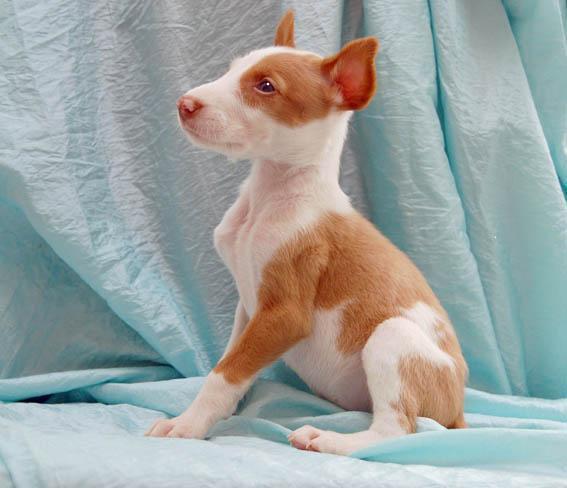
Ibizan_hound